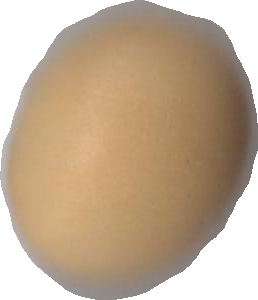
Variety: Grobogan